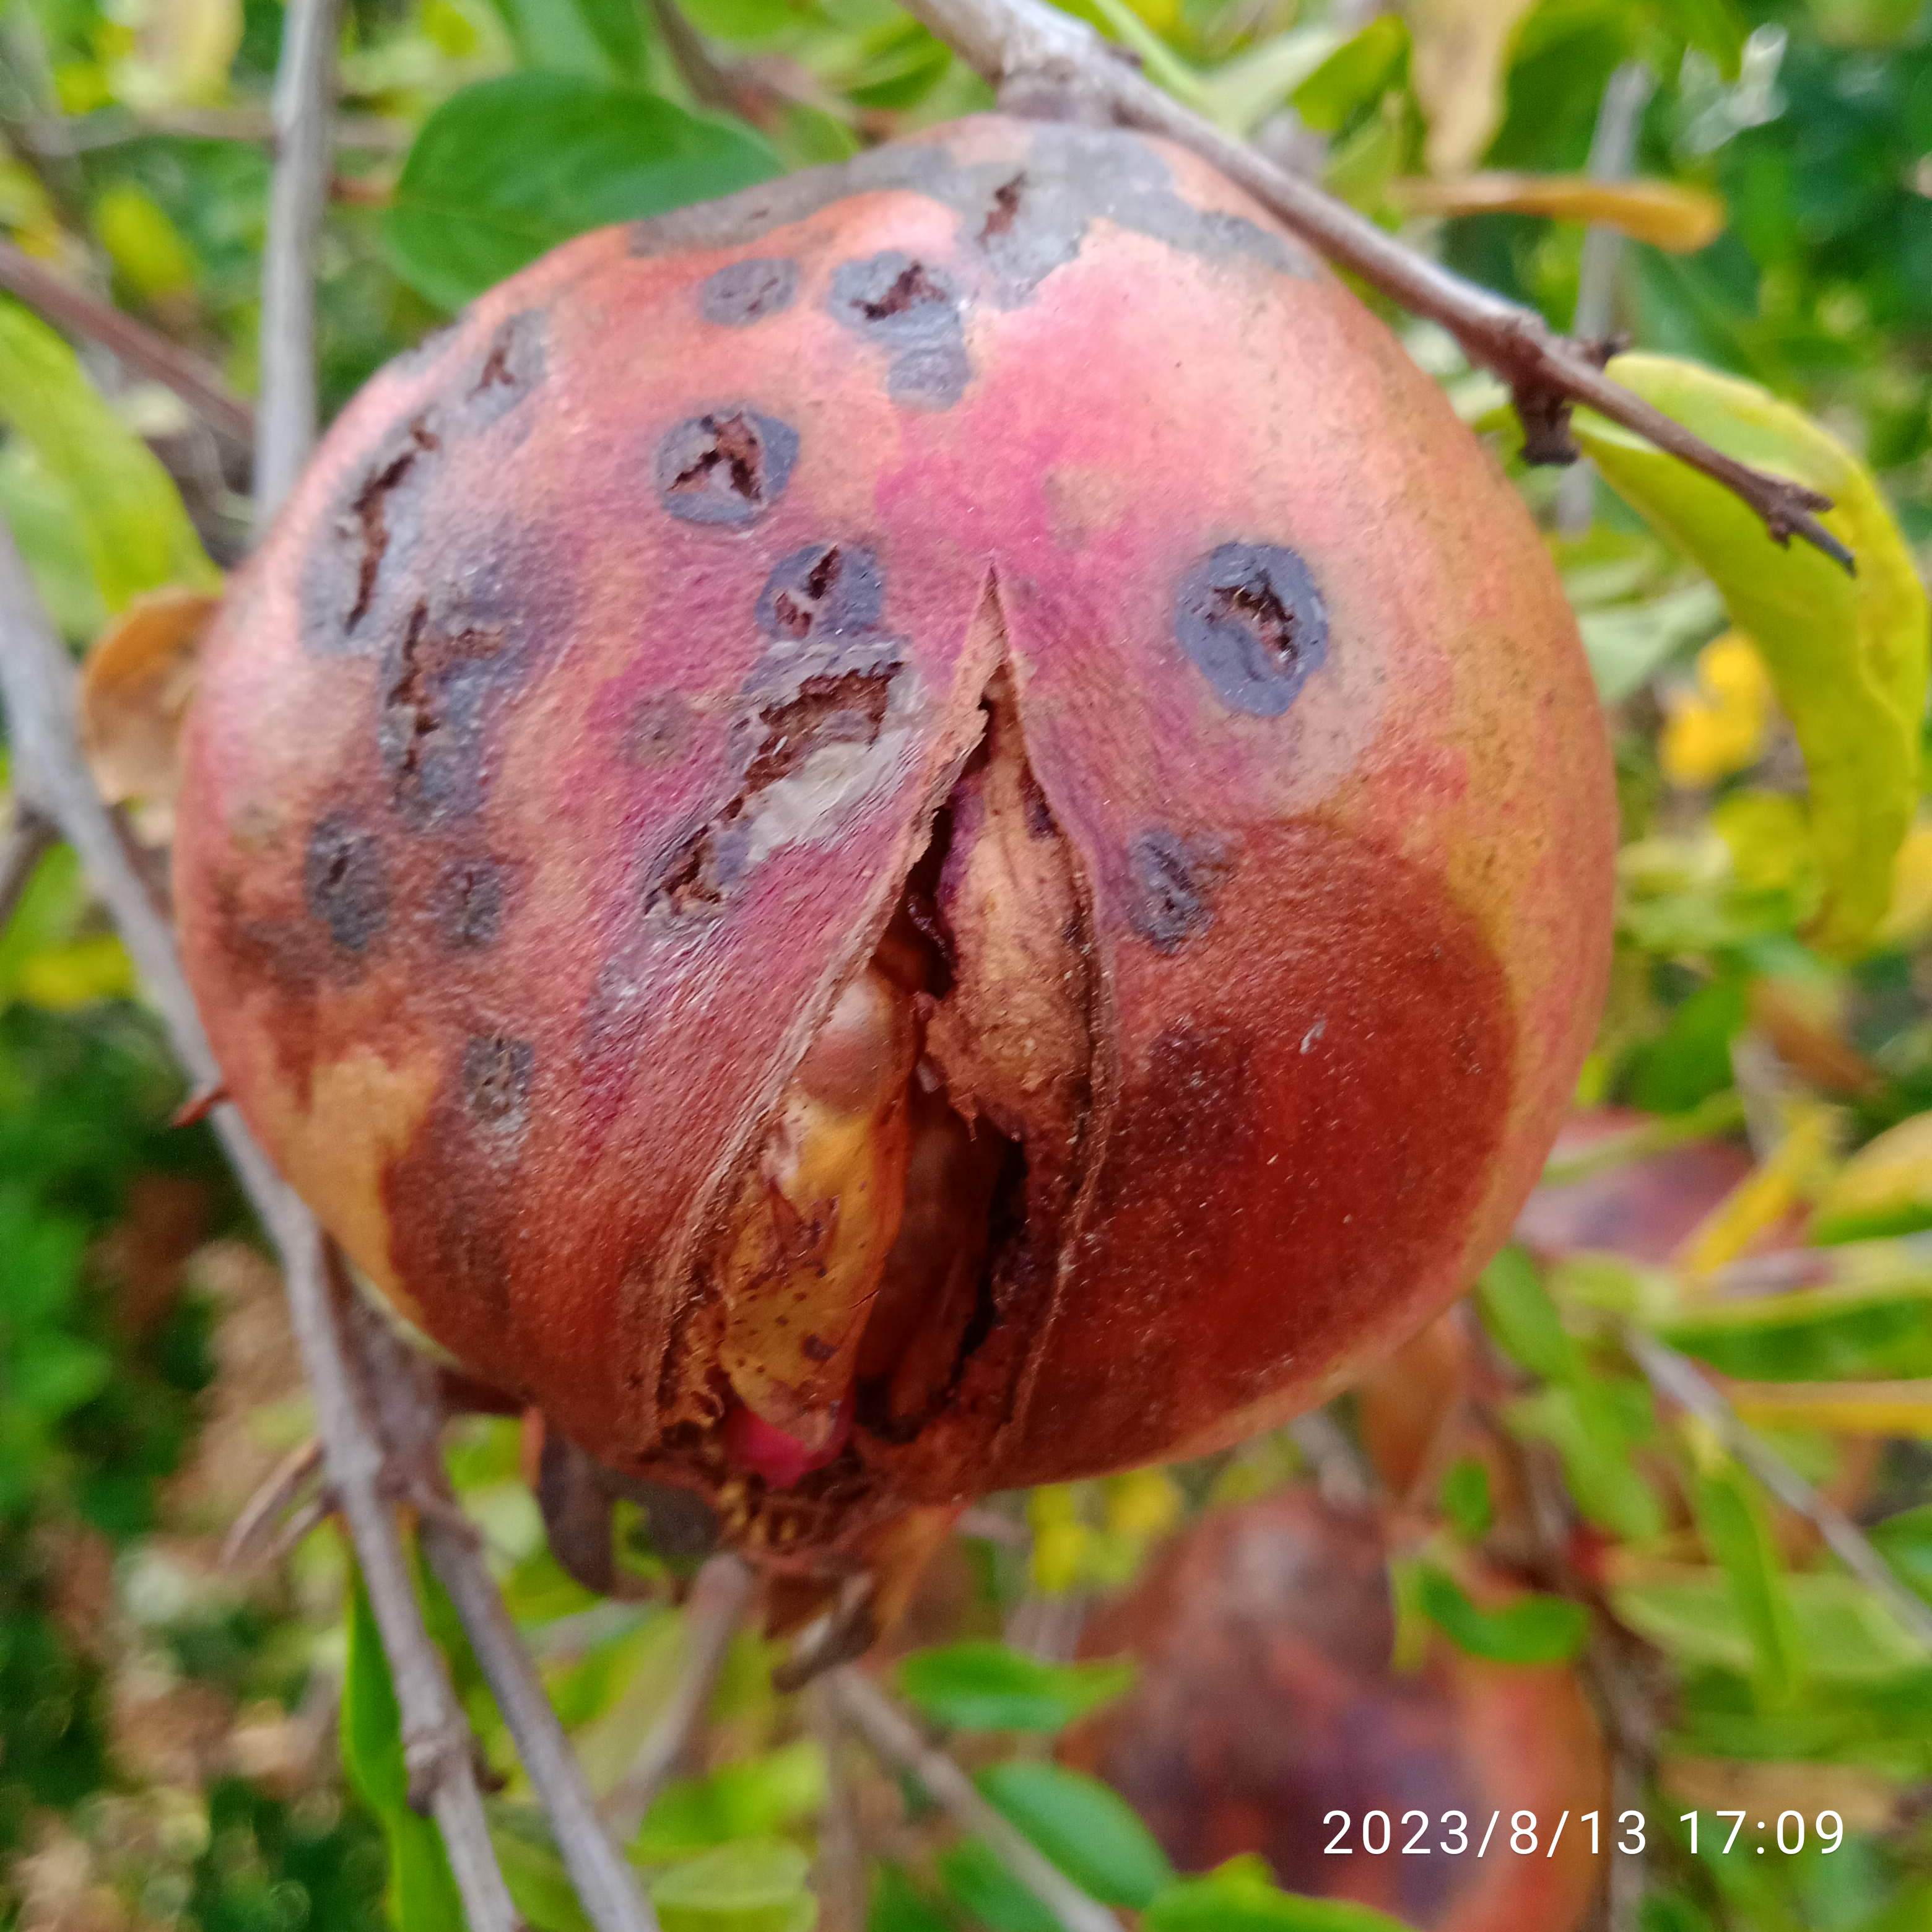
Label: Bacterial_Blight